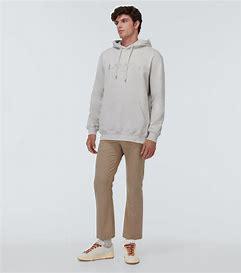
Brand: Lanvin
Model: Curb